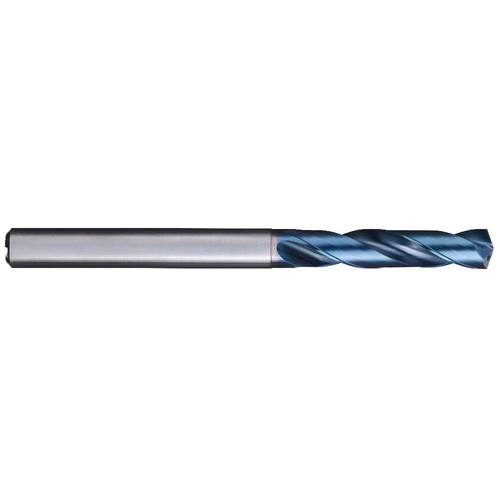
12.4 mm Dia. × 14 mm Shank × 60 mm Flute Length × 107 mm OAL, 3XD, 140°, Aqua Revo D, 2 Flute, Internal, Solid Carbide Drill
Item #: AC860778740 Brand: Nachi America Inc Model #: 0778740 Product Specifications Drill Bit Size / Cutting Diameter (DC) 12.4 mm Cutting Edge Material Carbide Decimal Equivalent 0.4882″ Tool Type Drill Drill Bit Size / Cutting Diameter (DC) - Metric 12.4 mm Measurement Type Metric Length Group 3xD Series/List # L9872 Coating Aqua Revo D Usable Length (LU) 60 mm Applicable Material Steel | Stainless Steel | Cast Iron | Hard Materials | Super-Alloys / Titanium Length Chip Flute (LCF) 60 mm Connection Diameter Machine Side (DCONMS) 14 mm Overall Length (OAL) 107 mm Coolant Supply Property (CSP) Coolant Thru Flute Count (NOF) 2 Point Angle (SIG) 140 Degrees Cutting Direction (HAND) Right Hand Flute Helix Angle (FHA) ‎24-30 Degrees
Brand: ET02 New 2021
Category: Hardware > Tools > Drills